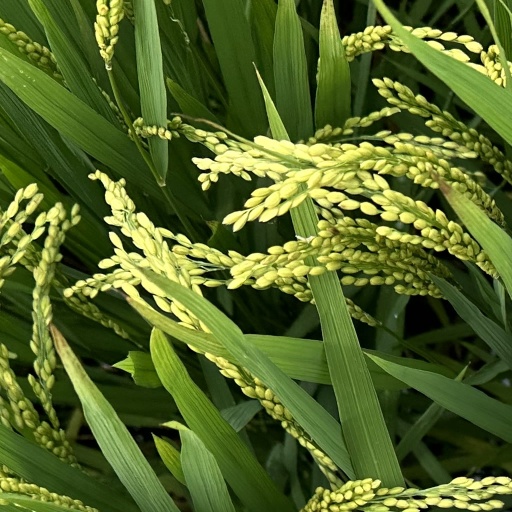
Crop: rice